86th (East Anglian) (Hertfordshire Yeomanry) Field Regiment, Royal Artillery

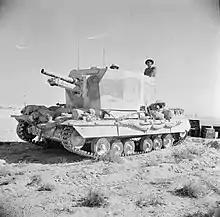
A Bishop SP gun in North Africa.

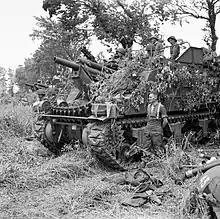
A Priest SP gun during training in the UK.

Shortly after arriving at Upton Lovell, the regiment was unexpectedly ordered to collect 24 'tanks' from nearby Codford station. These were actually 'Bishops', 25-pdr Mk II guns mounted on a Valentine tank chassis, which had been improvised as self-propelled (SP) guns for the North African campaign. 86th (HY) Field Rgt was one of the first units in the UK to be equipped with SP guns, and had to develop appropriate establishments and gun drills. On 3 May 1943 the regiment left 42nd Armoured Division and when 21st Army Group was formed in July to prepare for the Allied invasion of Normandy (Operation Overlord), it was assigned to I Corps as a SP field artillery regiment.